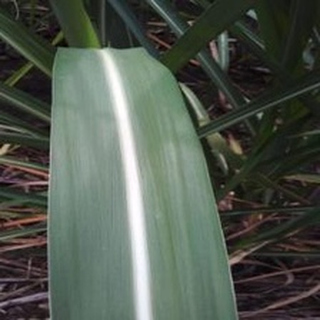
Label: healthy_sugarcane